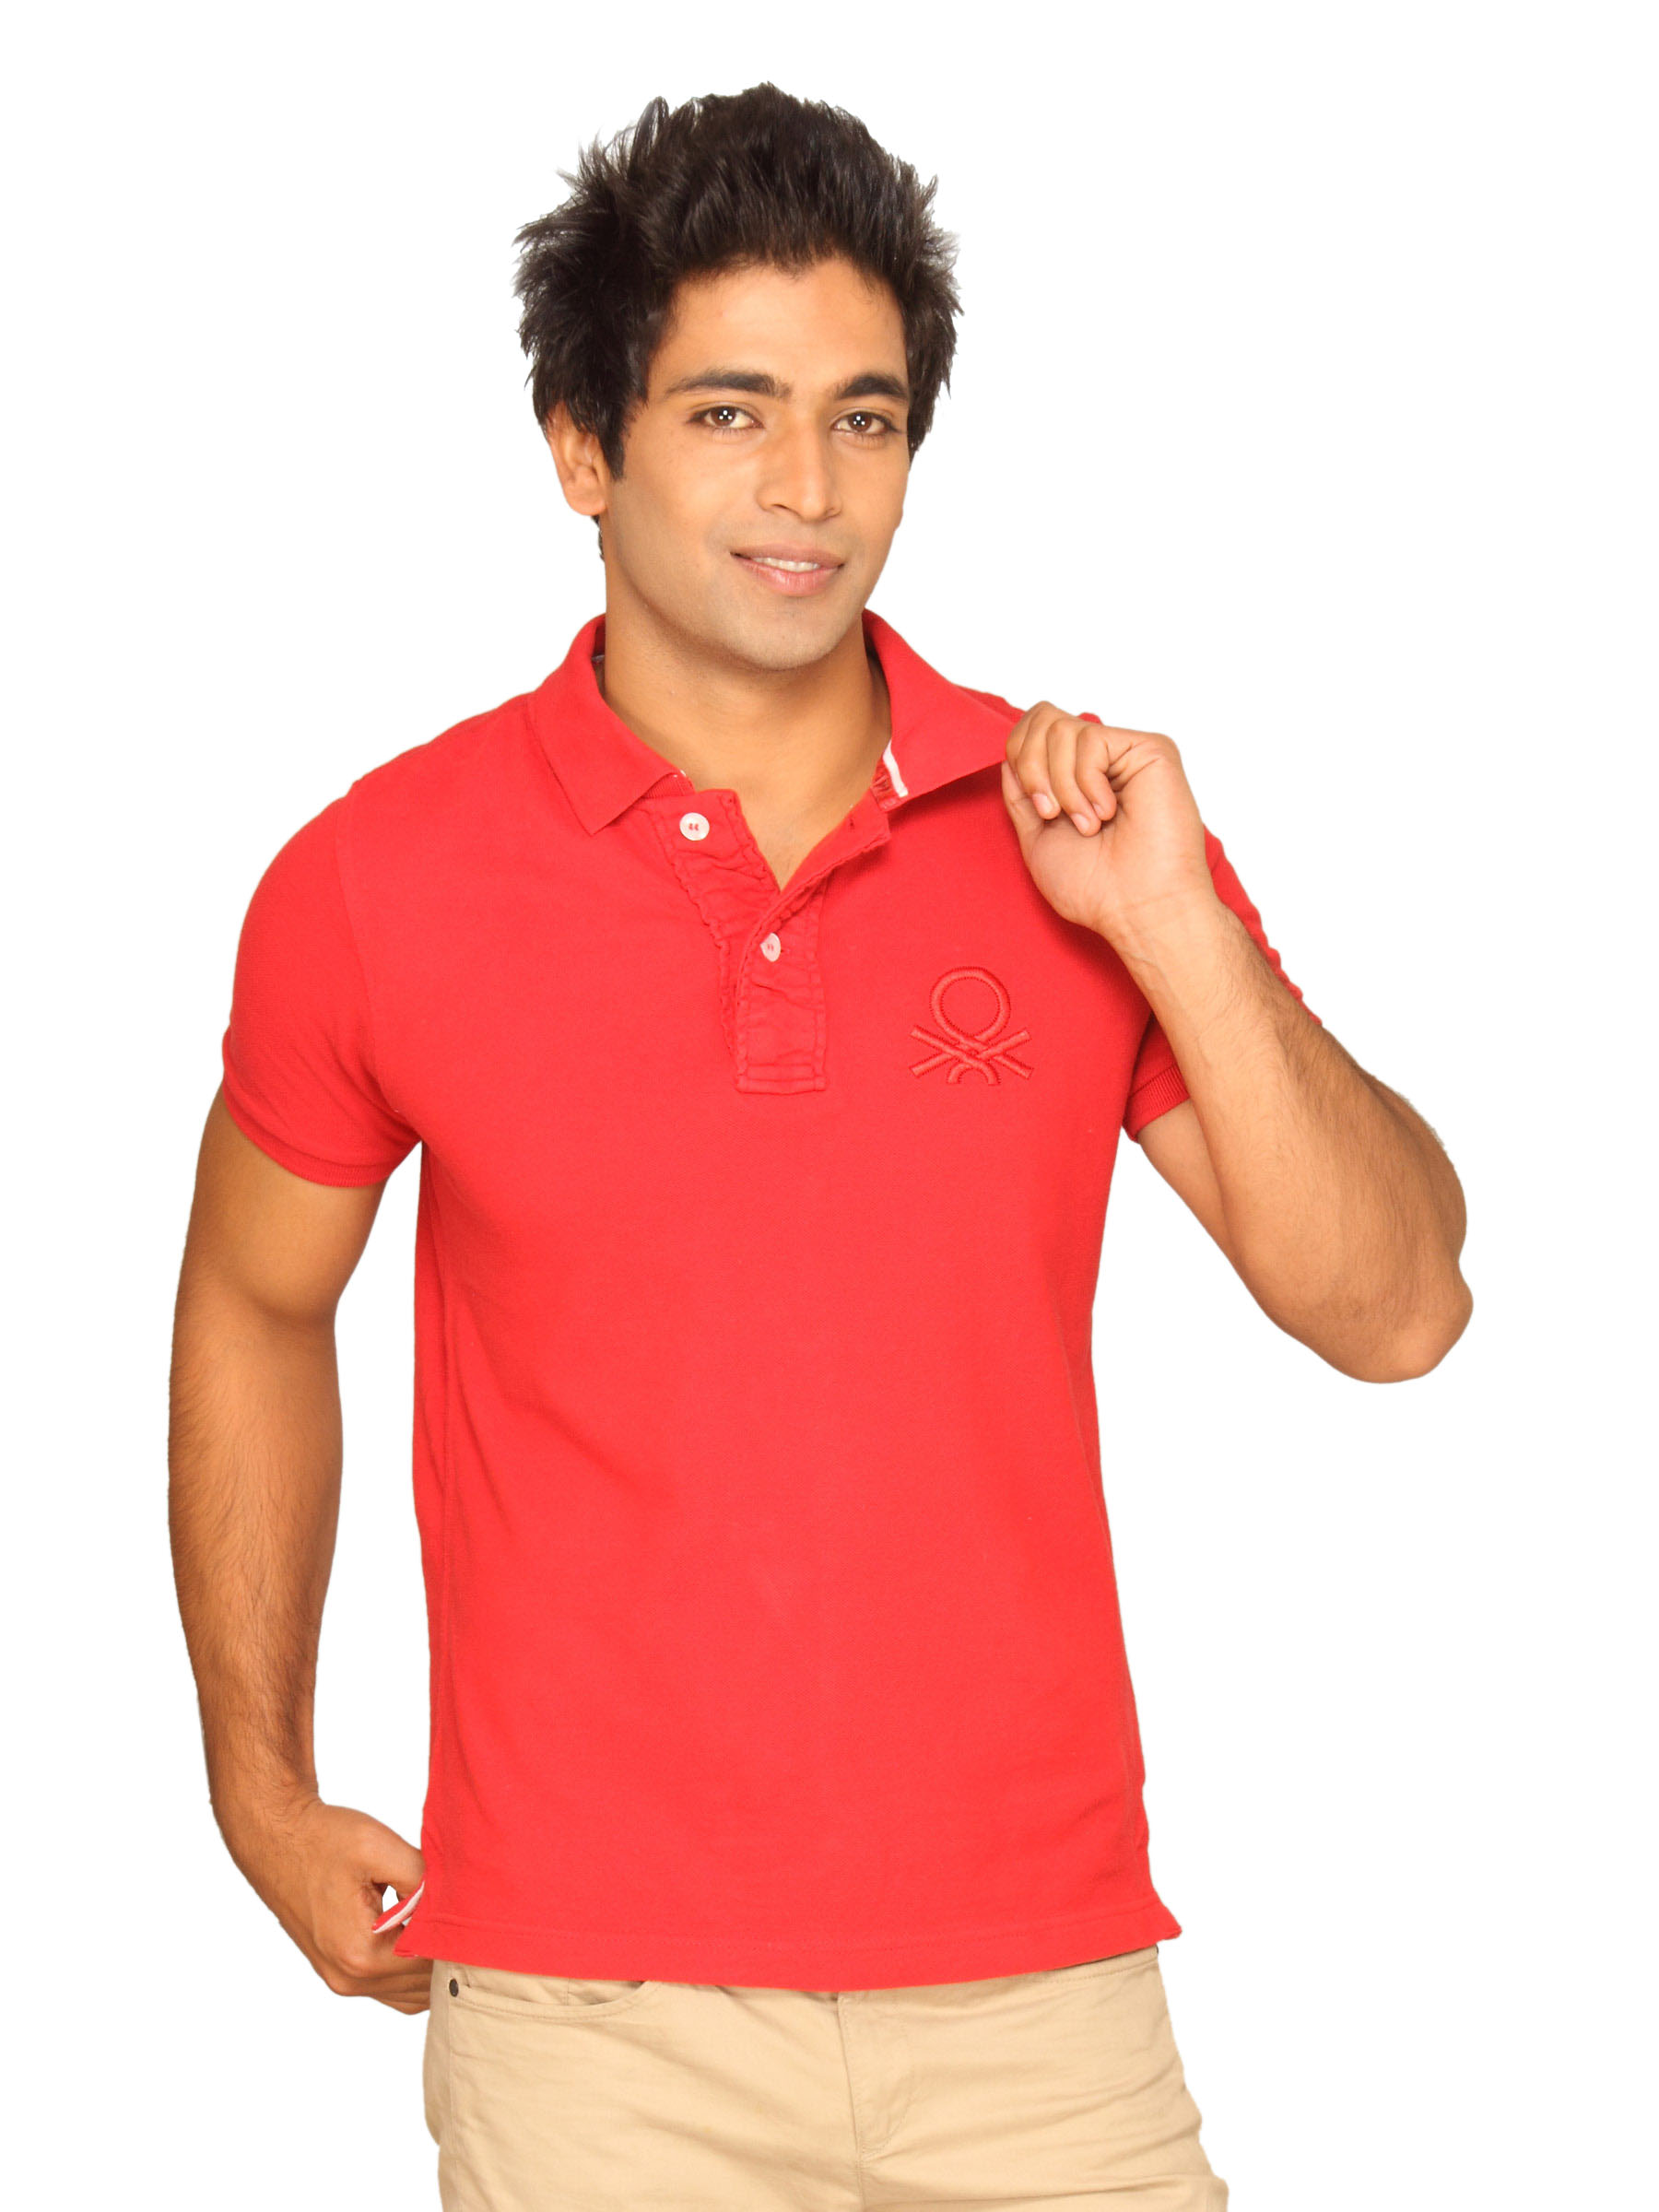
UCB Men's Big Ben Logo Red T-shirt
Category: Apparel / Topwear / Tshirts
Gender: Men
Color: Red
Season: Summer 2011
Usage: Casual